Åsen Station

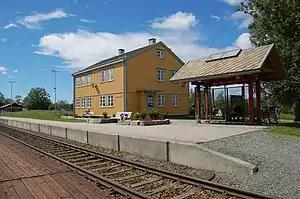
View of the station

Åsen Station is a railway station located in the village of Åsen in Levanger Municipality in Trøndelag county, Norway. It is located on the Nordland Line. The station is served hourly by SJ Norge's Trøndelag Commuter Rail service to Steinkjer and Trondheim. The station also serves Frosta Municipality via bus routes provided by AtB.